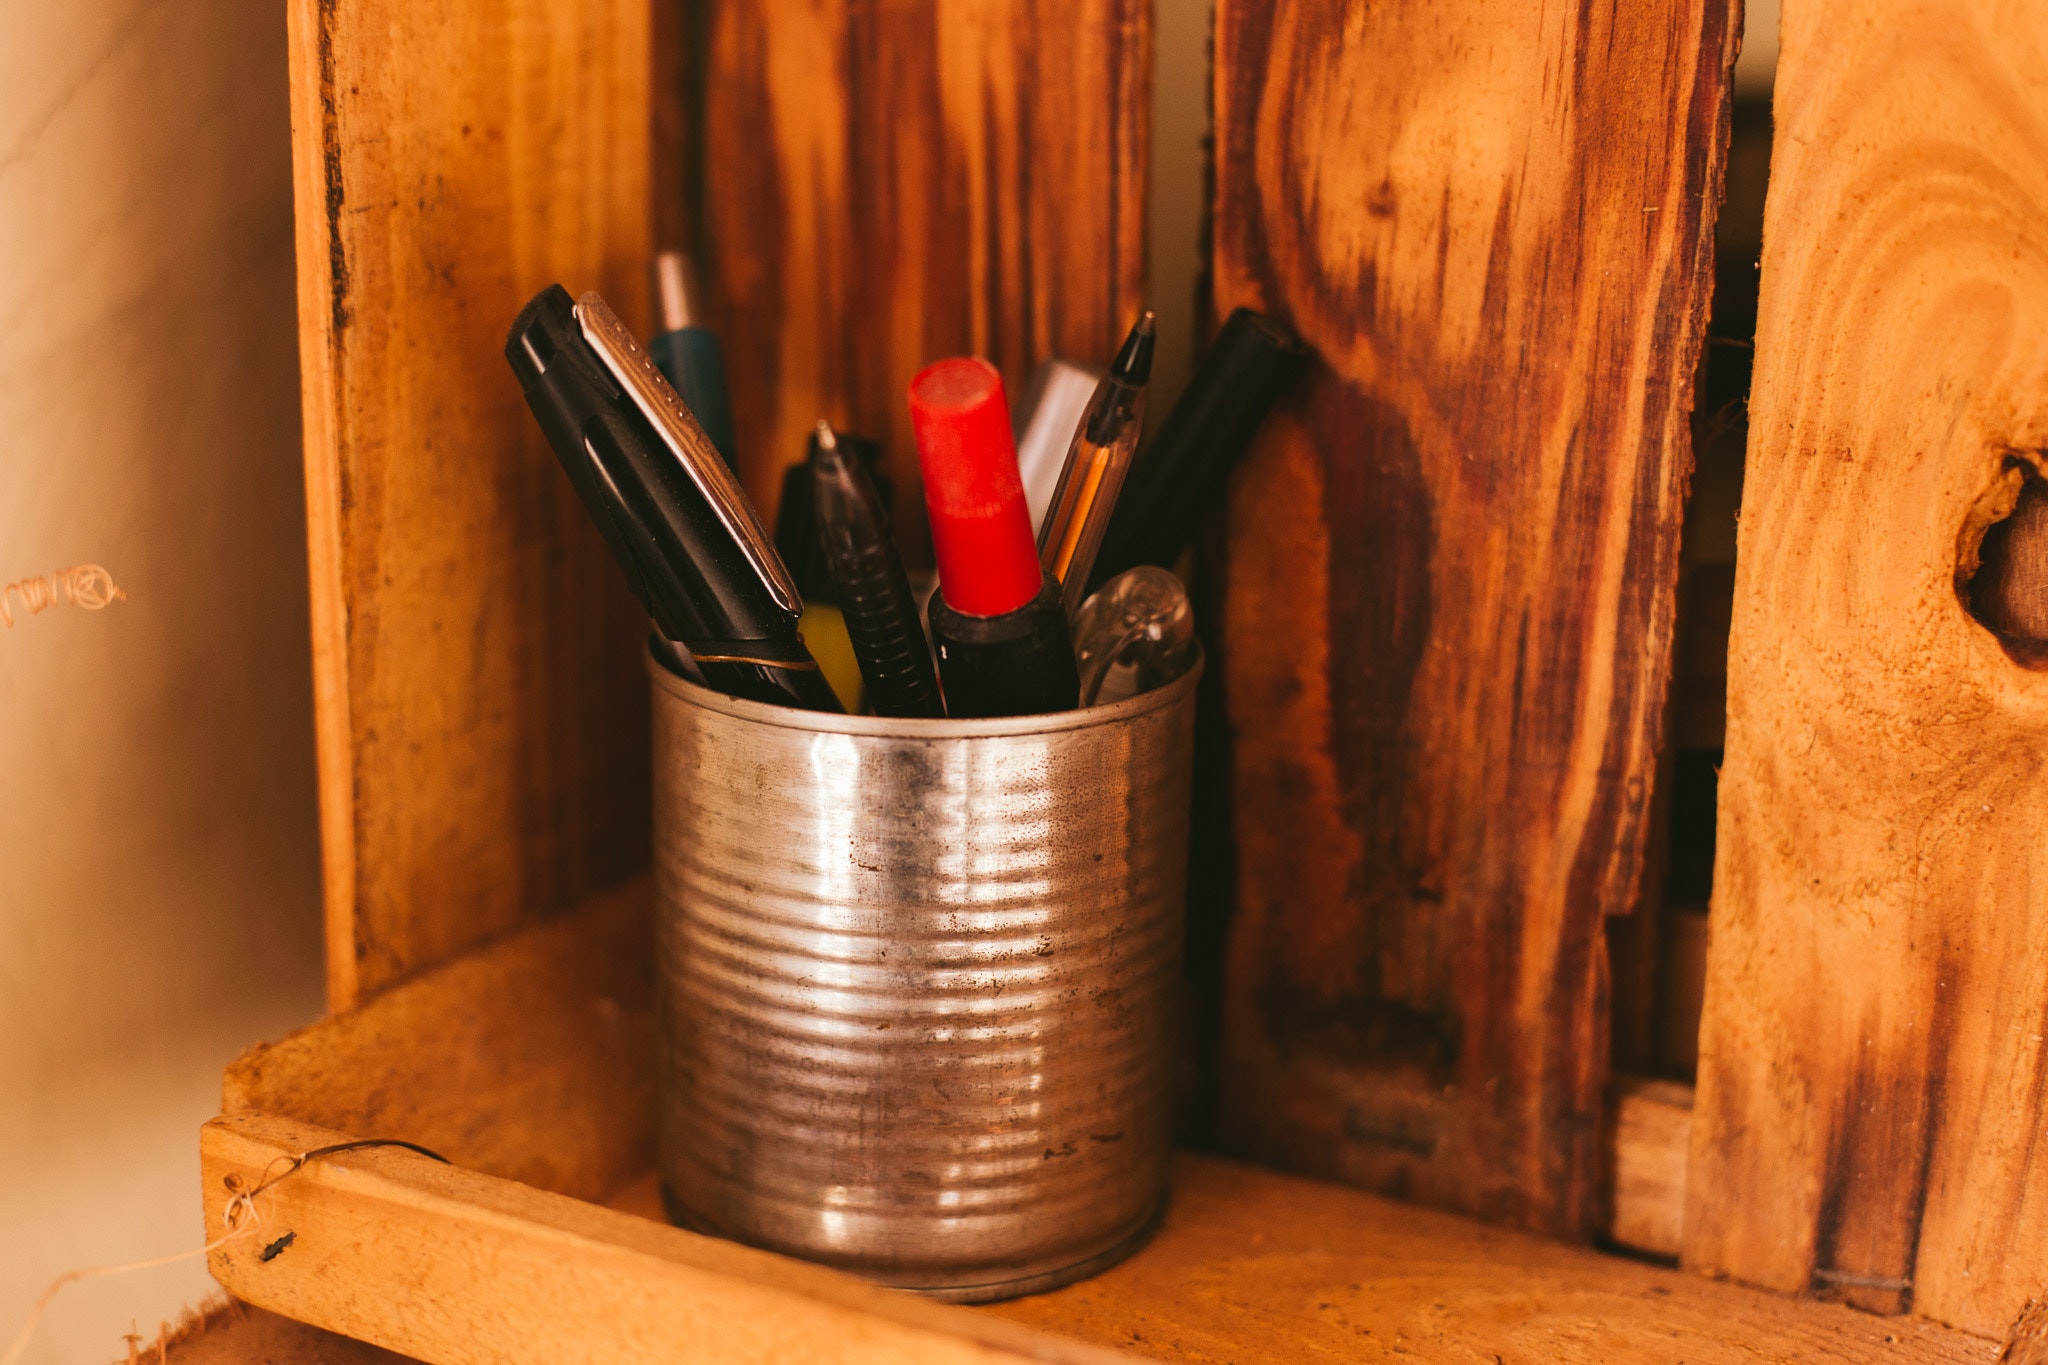
still life photography